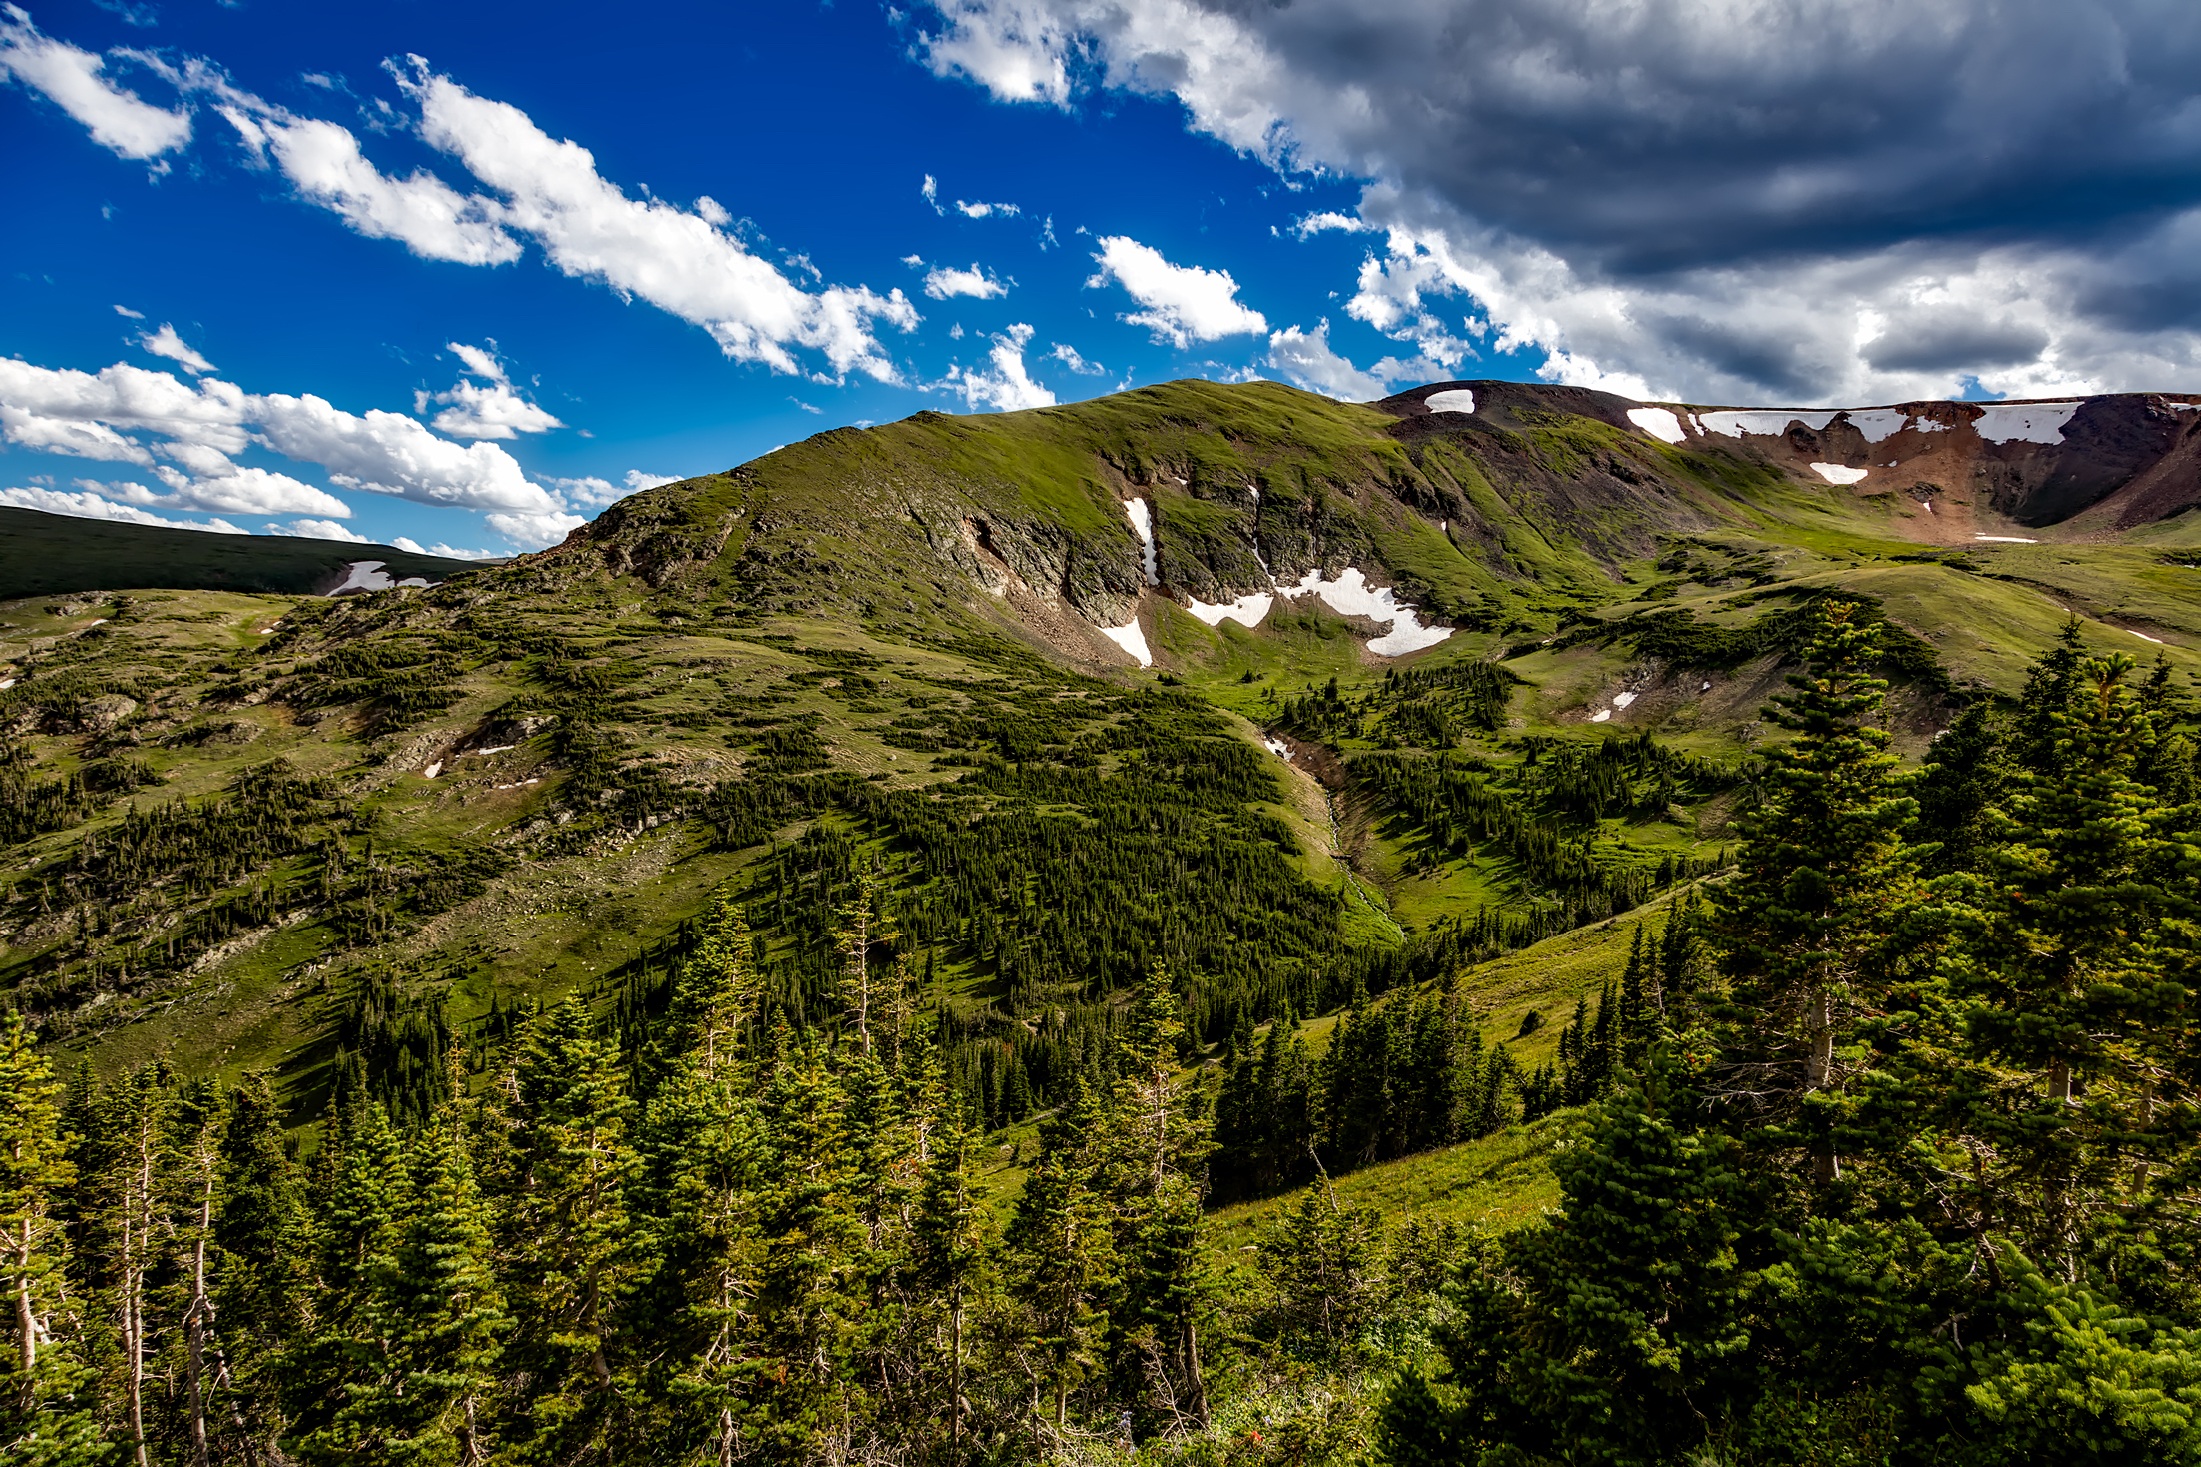
landscape, tree, nature, forest, wilderness, mountain, snow, sky, meadow, hill, lake, valley, mountain range, country, scenic, highland, national park, ridge, trees, outdoors, woods, hdr, clouds, colorado, alps, plateau, beautiful, fell, habitat, loch, ecosystem, destinations, rocky mountains, landform, mountain pass, geographical feature, mountainous landforms